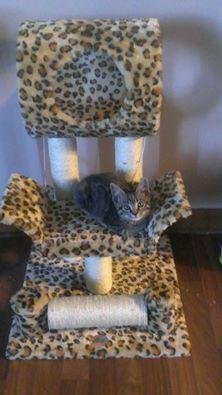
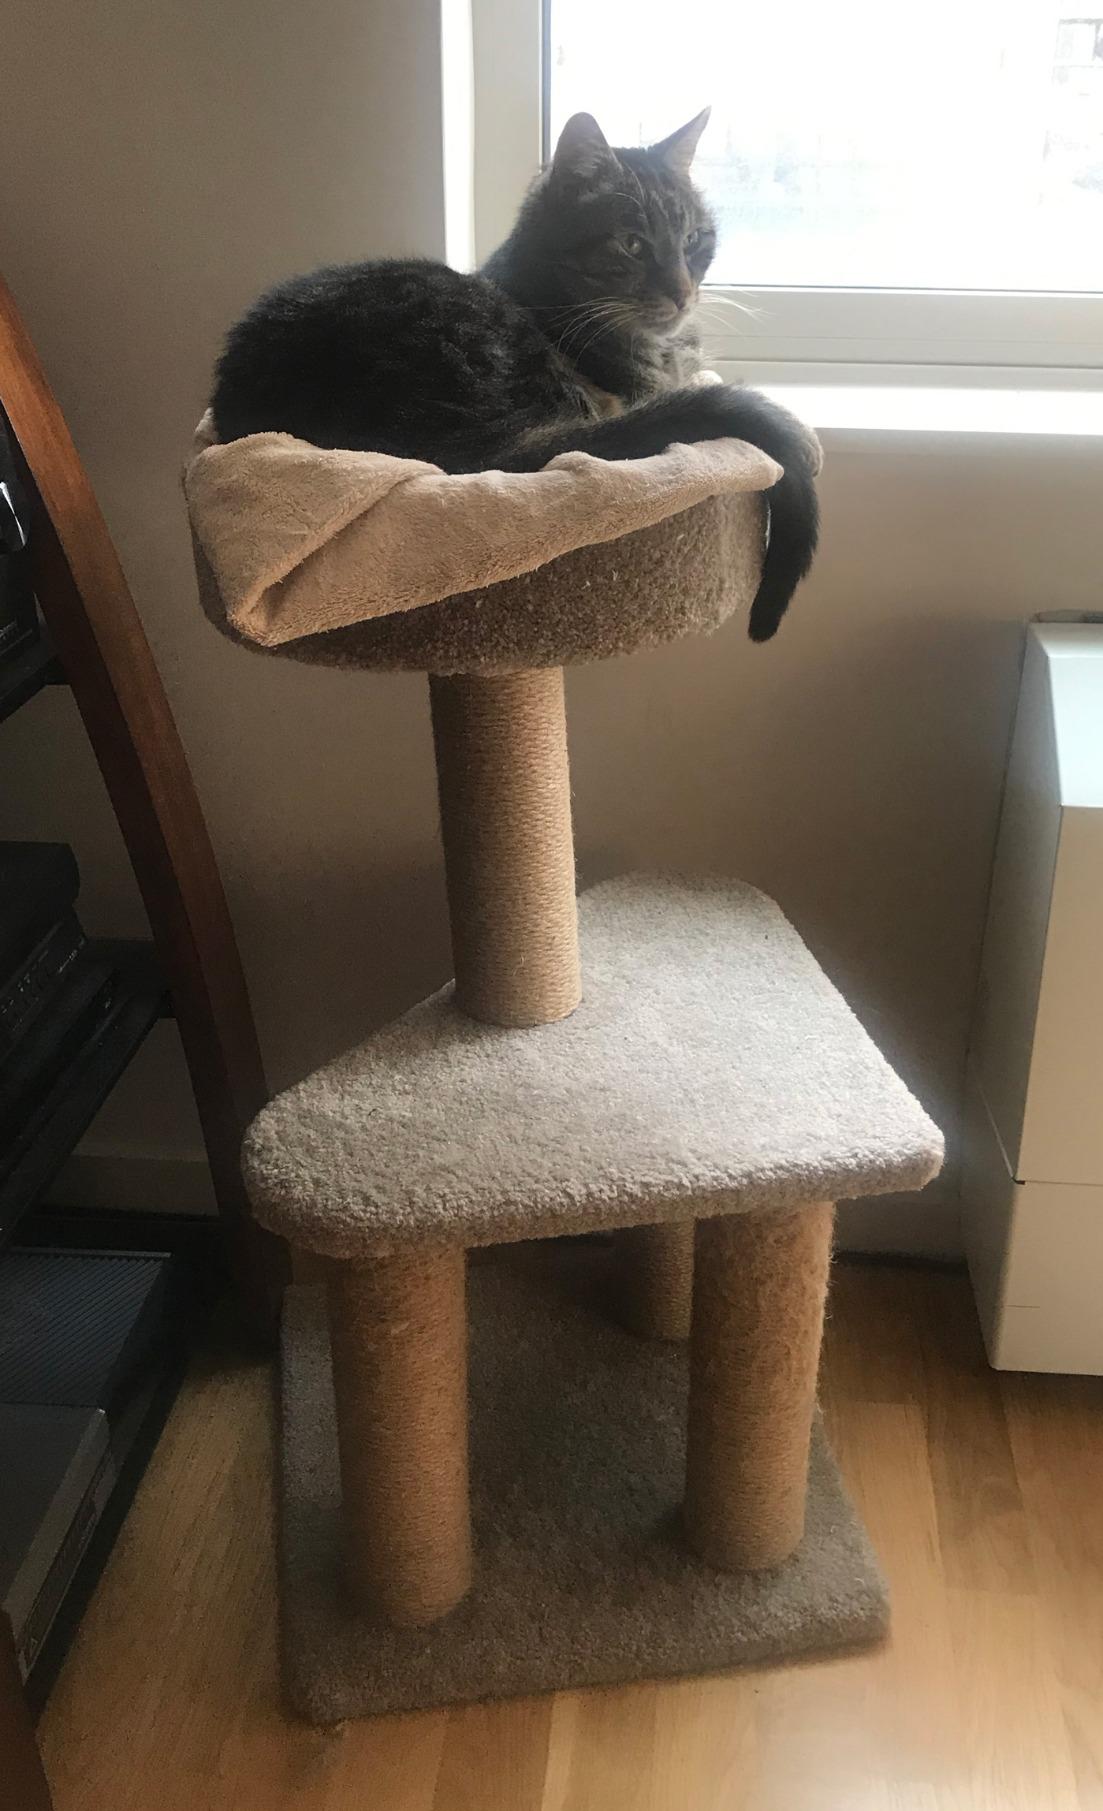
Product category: items_cat tree
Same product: no